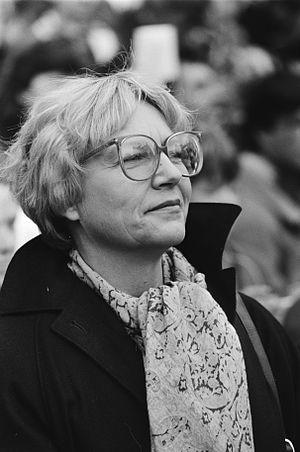
Annet Nieuwenhuijzen, née le 7 novembre 1930 à Utrecht, et morte le 5 août 2016 à Amsterdam, était une actrice néerlandaise. Elle a joué pendant des années au Haagse Comedie, au Rotterdams Toneel, Globe et au Publiekstheater.